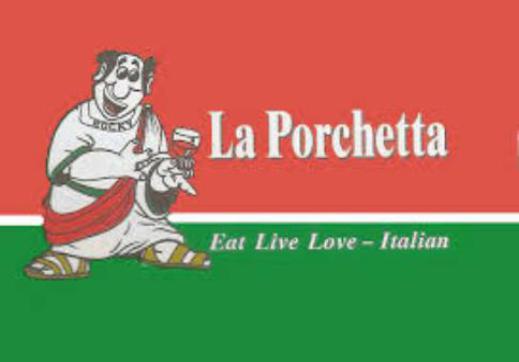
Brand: la porchetta
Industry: Food